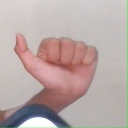
अक्षर: त